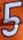
Number: 5